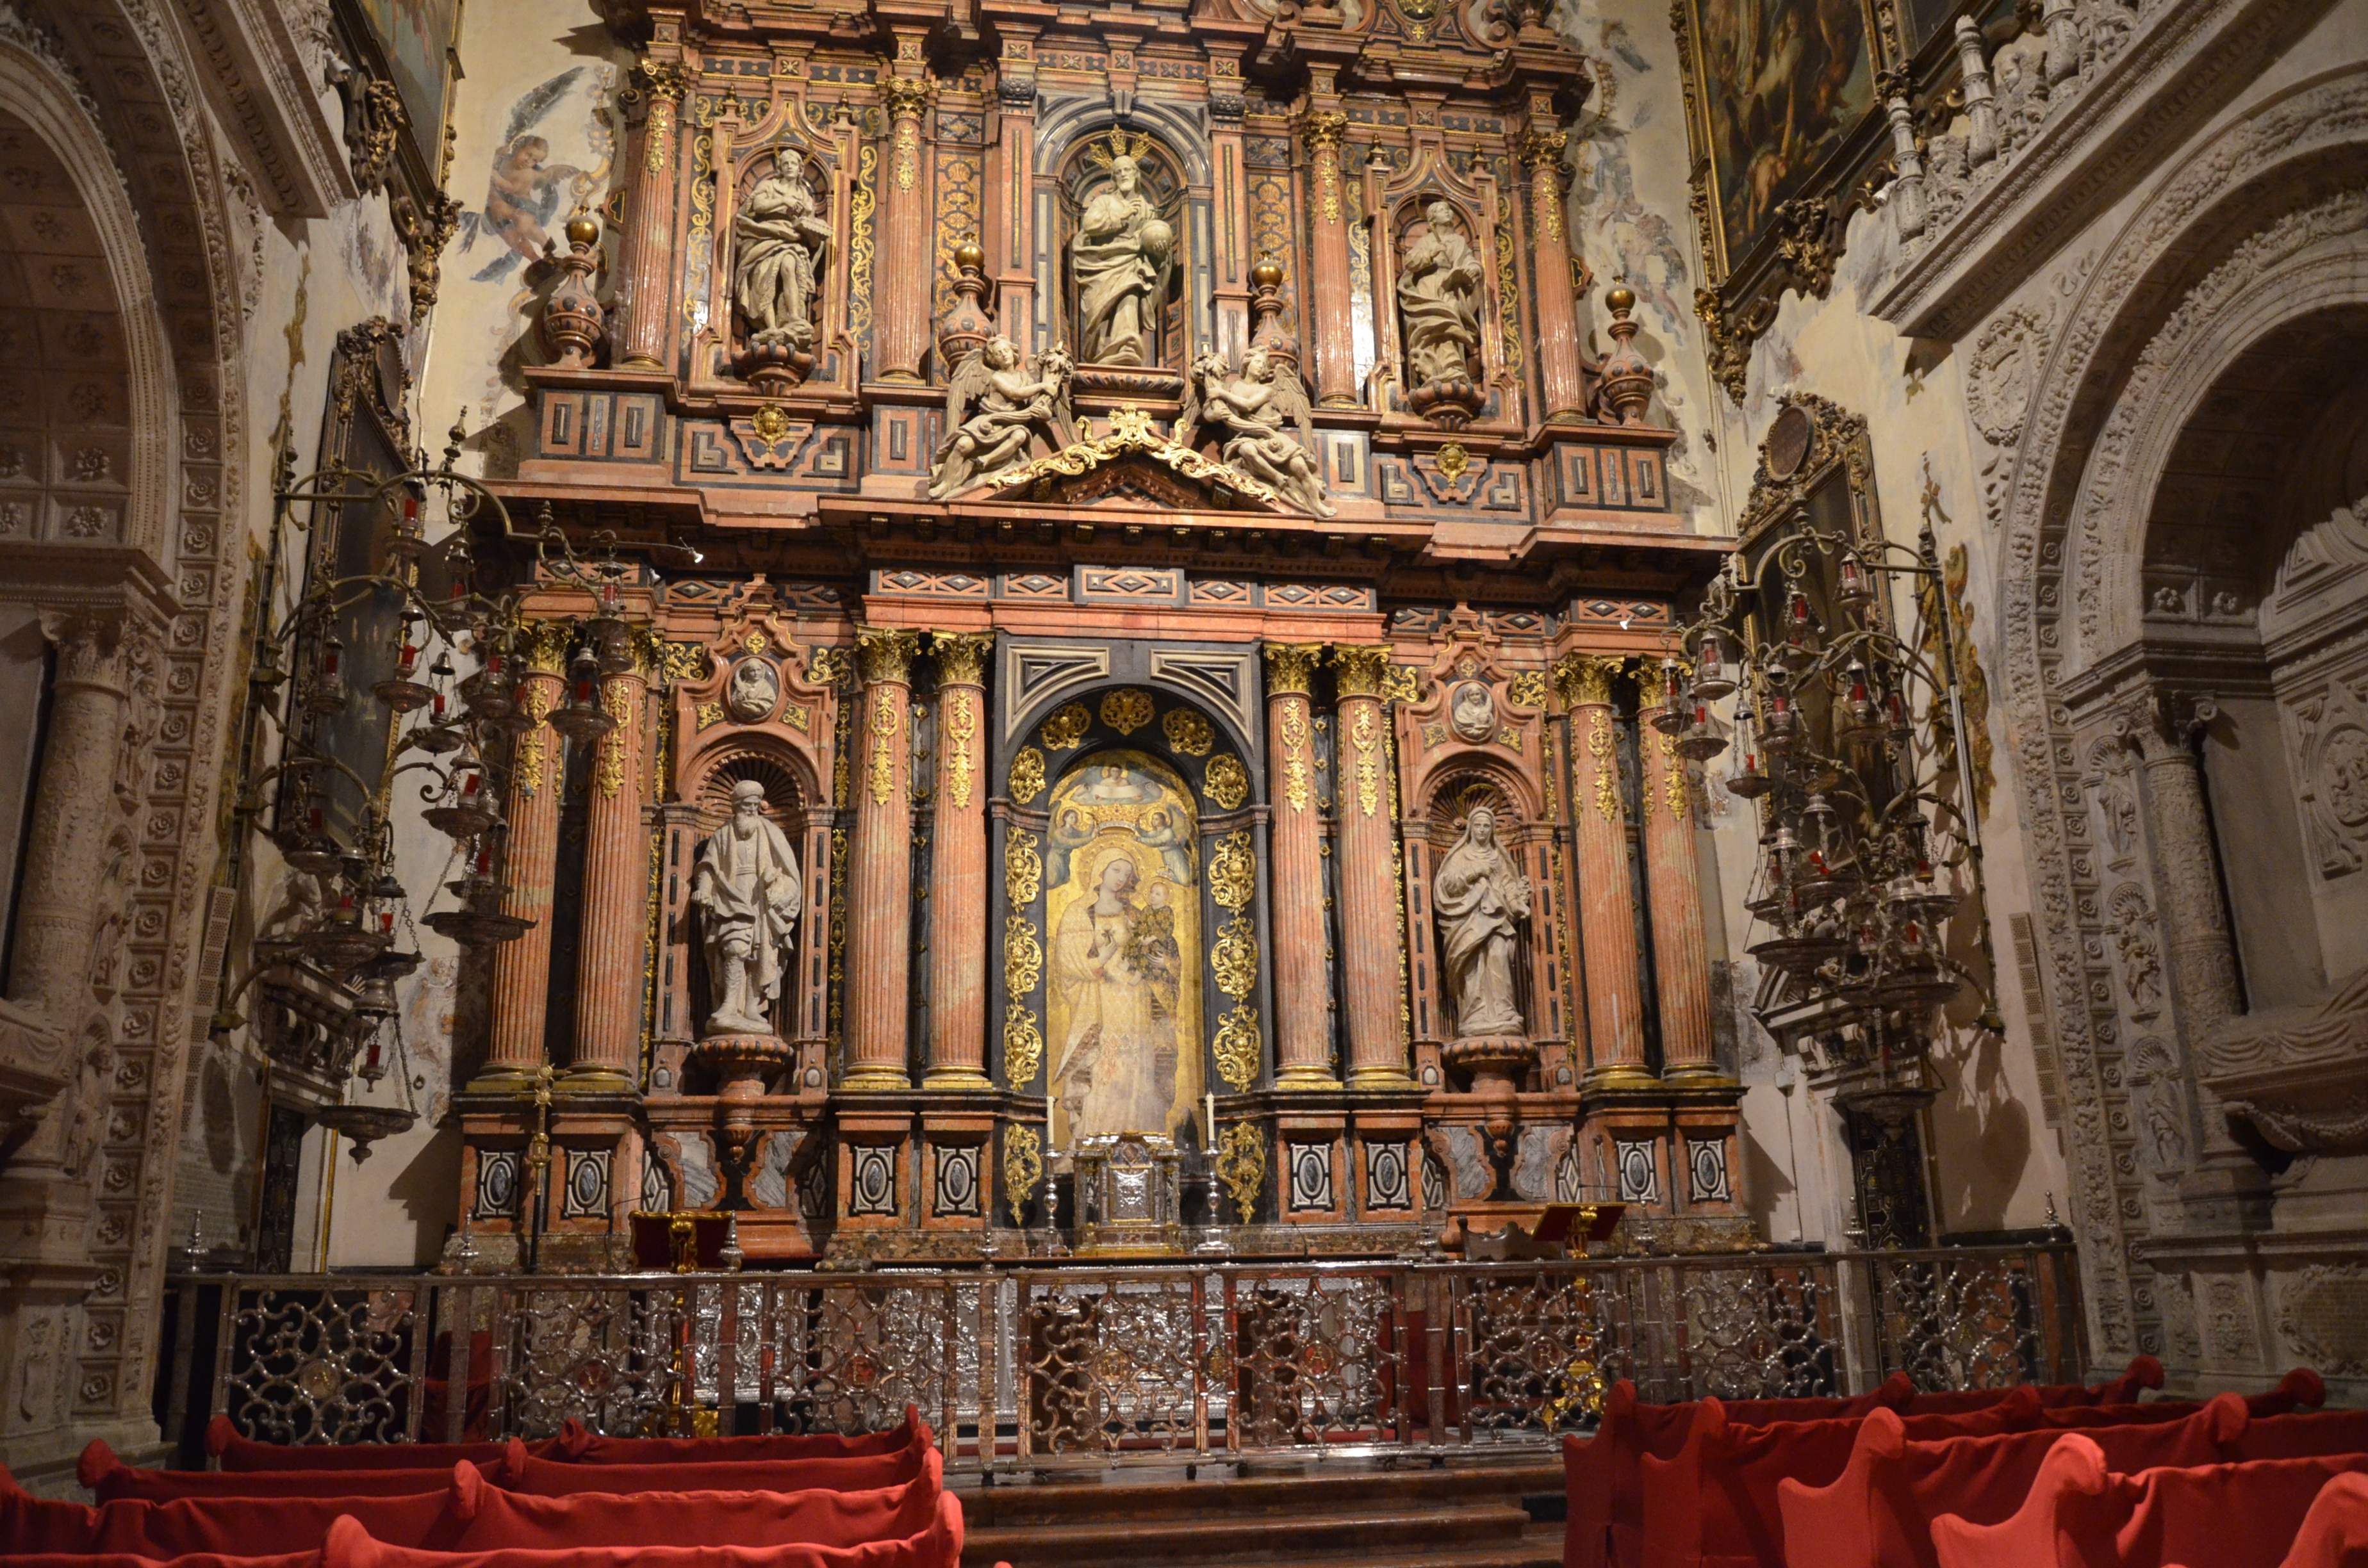
building, religion, church, cathedral, chapel, cross, place of worship, temple, altar, synagogue, nave, basilica, the interior of the, catholicism, sacral, interior of the church, the altar